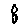
Label: 8